Districts of the Belgian Congo

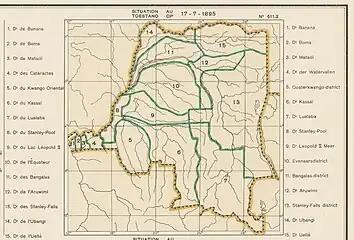
Districts of the Congo Free State in 1895

The Congo Free State was annexed by Belgium in 1908 to become the Belgian Congo.